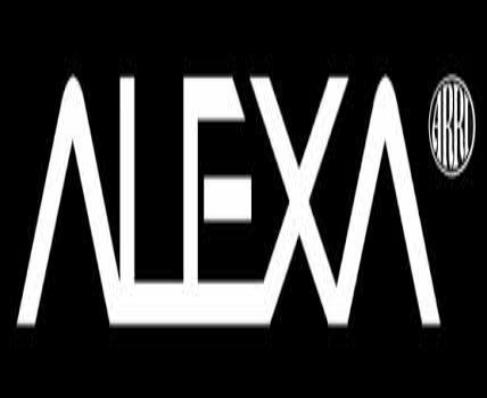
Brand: Arri
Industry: Clothes